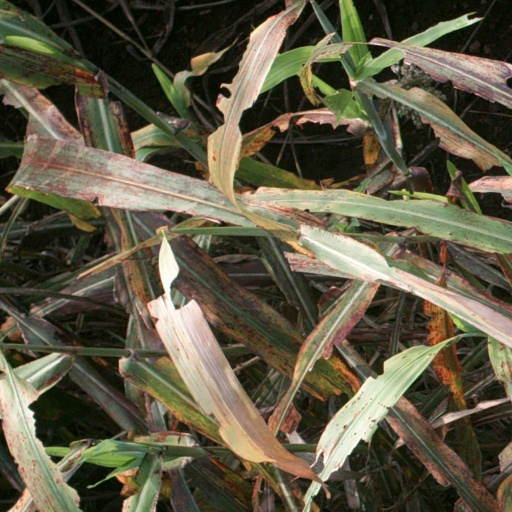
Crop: sorghum